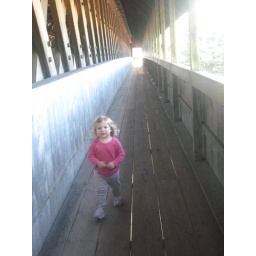
Gracie on the wooden bridge in Frankenmuth.